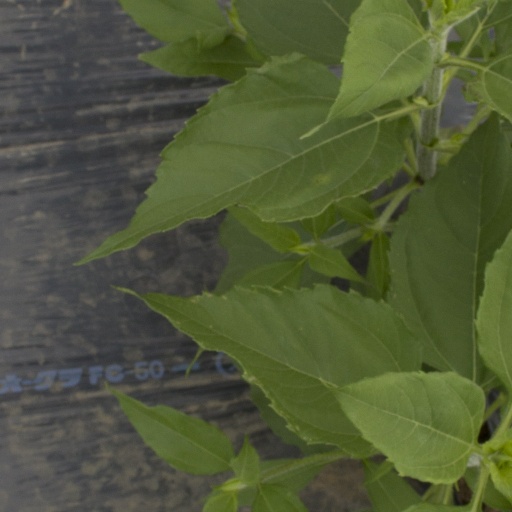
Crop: Jerusalem artichoke